BSG Wismut Gera

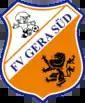
Logo of predecessor "FV Gera Süd"

After German re-unification in 1990, the club took on the name "FSV Wismut Gera" and was seeded into the NOFV-Oberliga Süd for the 1992 season. By 1996 they had slipped for the first time to fifth-tier play in the Landesliga Thüringen. A division championship returned them to what was now the fourth-division Oberliga Nordost/Süd for one season in 1999.